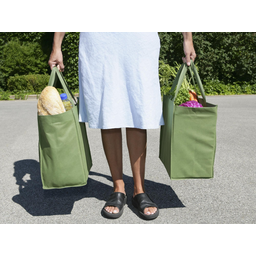
Label: plastic